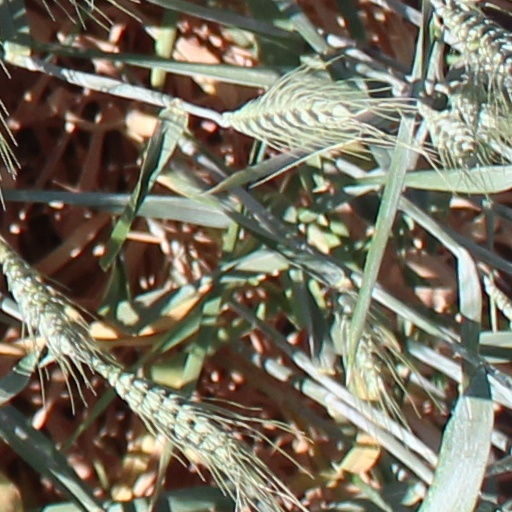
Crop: wheat